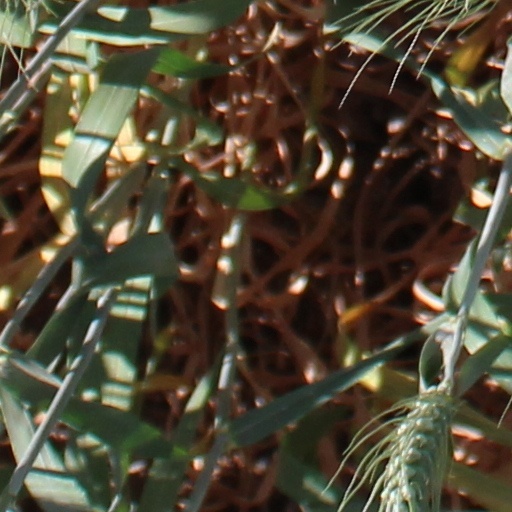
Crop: wheat